Francesco Zahra

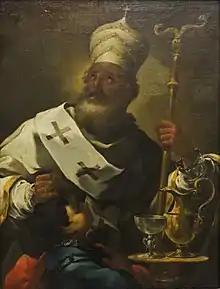
"St Nicholas of Myra", National Museum of Fine Arts, Valletta

Zahra was born in Senglea, as the son of the stone carver Pietro Paolo Zahra and Augustina Casanova. His exact date of birth is not known, but he was baptised at the Senglea parish church on 15 December 1710. Little is known of Zahra's early life, but he likely received a good education.